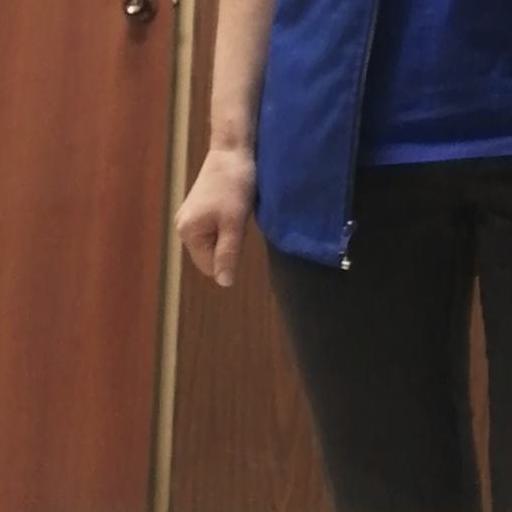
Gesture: no_gesture